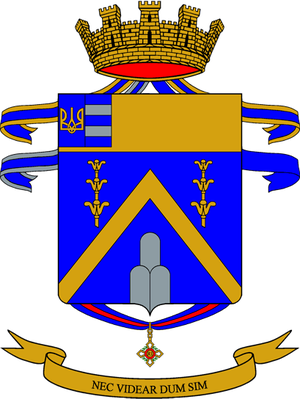
La liste des régiments de l'armée de terre italienne
Les Alpins sont les troupes de l'armée italienne spécialisées pour le combat en zone montagneuse. Elles sont rattachées à l'infanterie et composées, actuellement, de deux brigades.